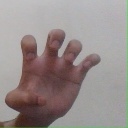
अक्षर: झ